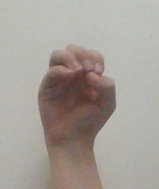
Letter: ha